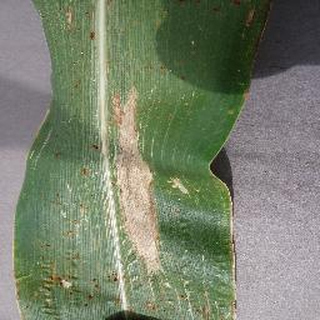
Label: corn_northern_leaf_blight